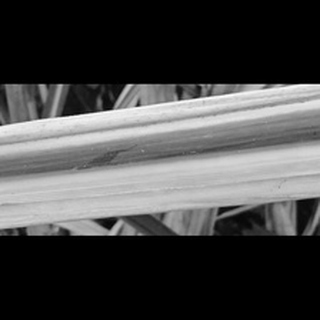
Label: sugarcane_yellow_leaf_disease